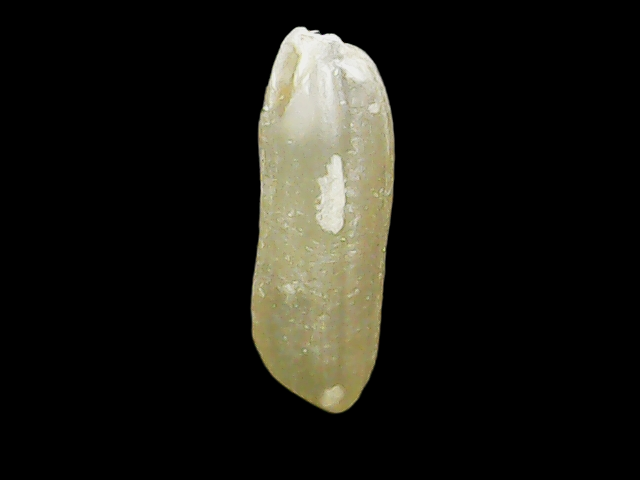
Rice variety: Binadhan16